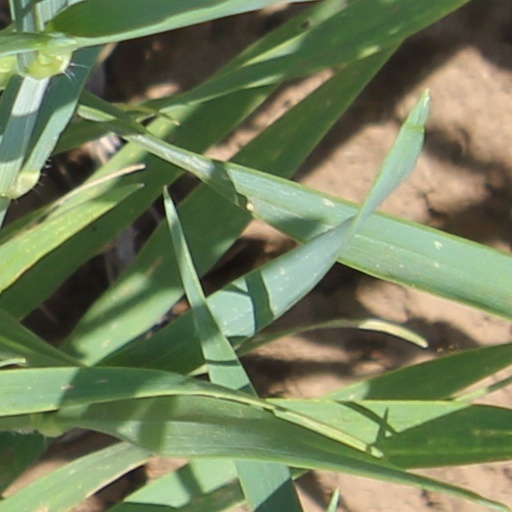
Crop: wheat